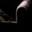
Label: couch